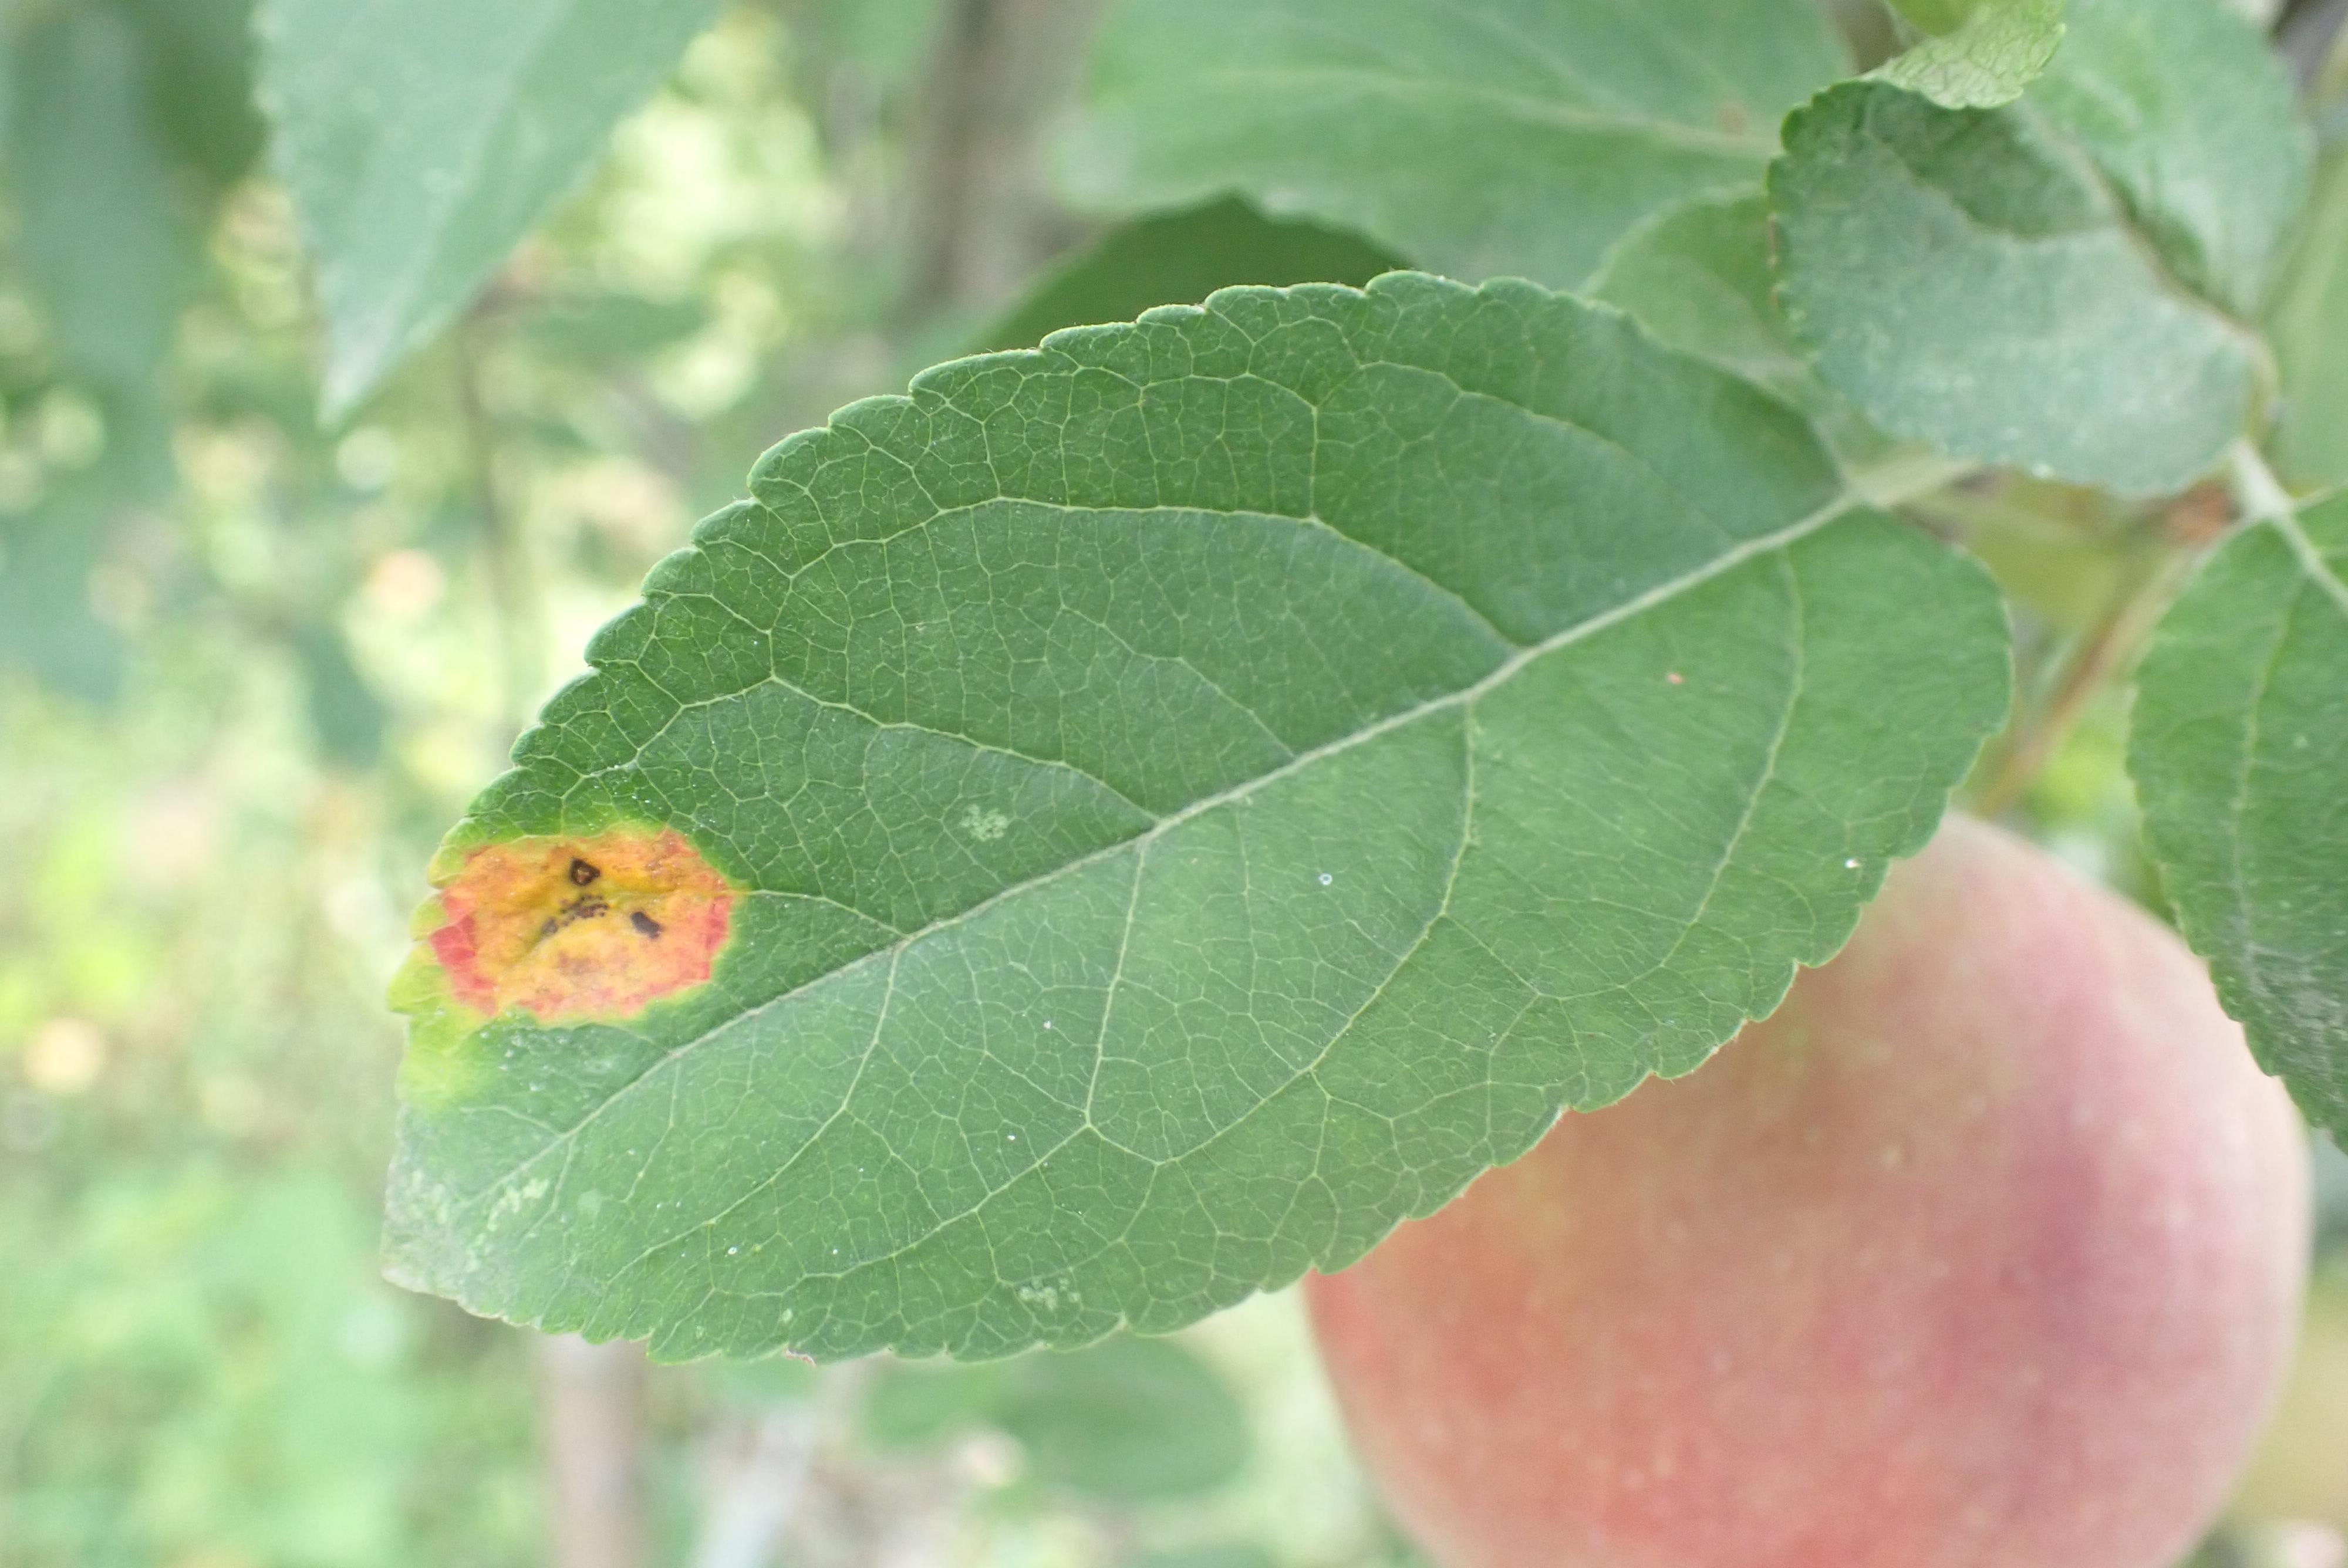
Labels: rust